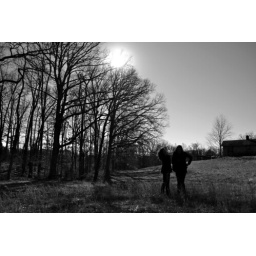
originally shot in color, but i definitely think that black and white suits it more. the contrast is amazing.